Bernard van Orley

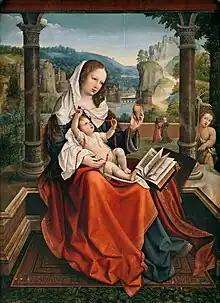
"Mary with Child and John the Baptist", Prado, Madrid

The same museum houses another triptych by the same painter: "The Haneton Triptych". This triptych was commissioned by Philippe Haneton, first secretary in the Secret Counsel of Charles V. The middle panel depicts a poignant pietà against an archaic golden background, painted in a very personal style with influences of the Flemish Primitives and Albrecht Dürer. Bernard van Orley was, together with Jan Gossaert, among the first to introduce strong musculature in Flemish paintings. The left panel shows Philippe Haneton and his sons, and the right panel his wife and her daughters.